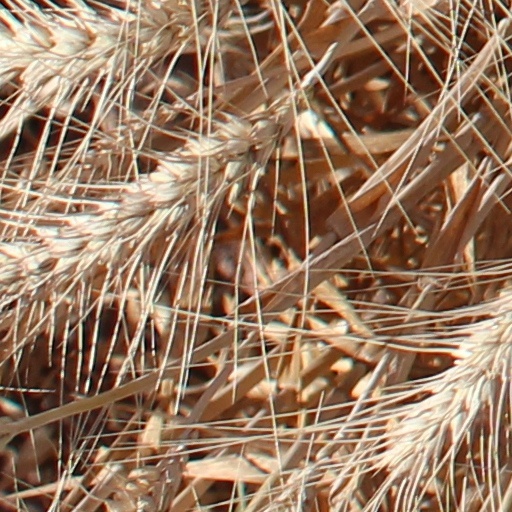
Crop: wheat